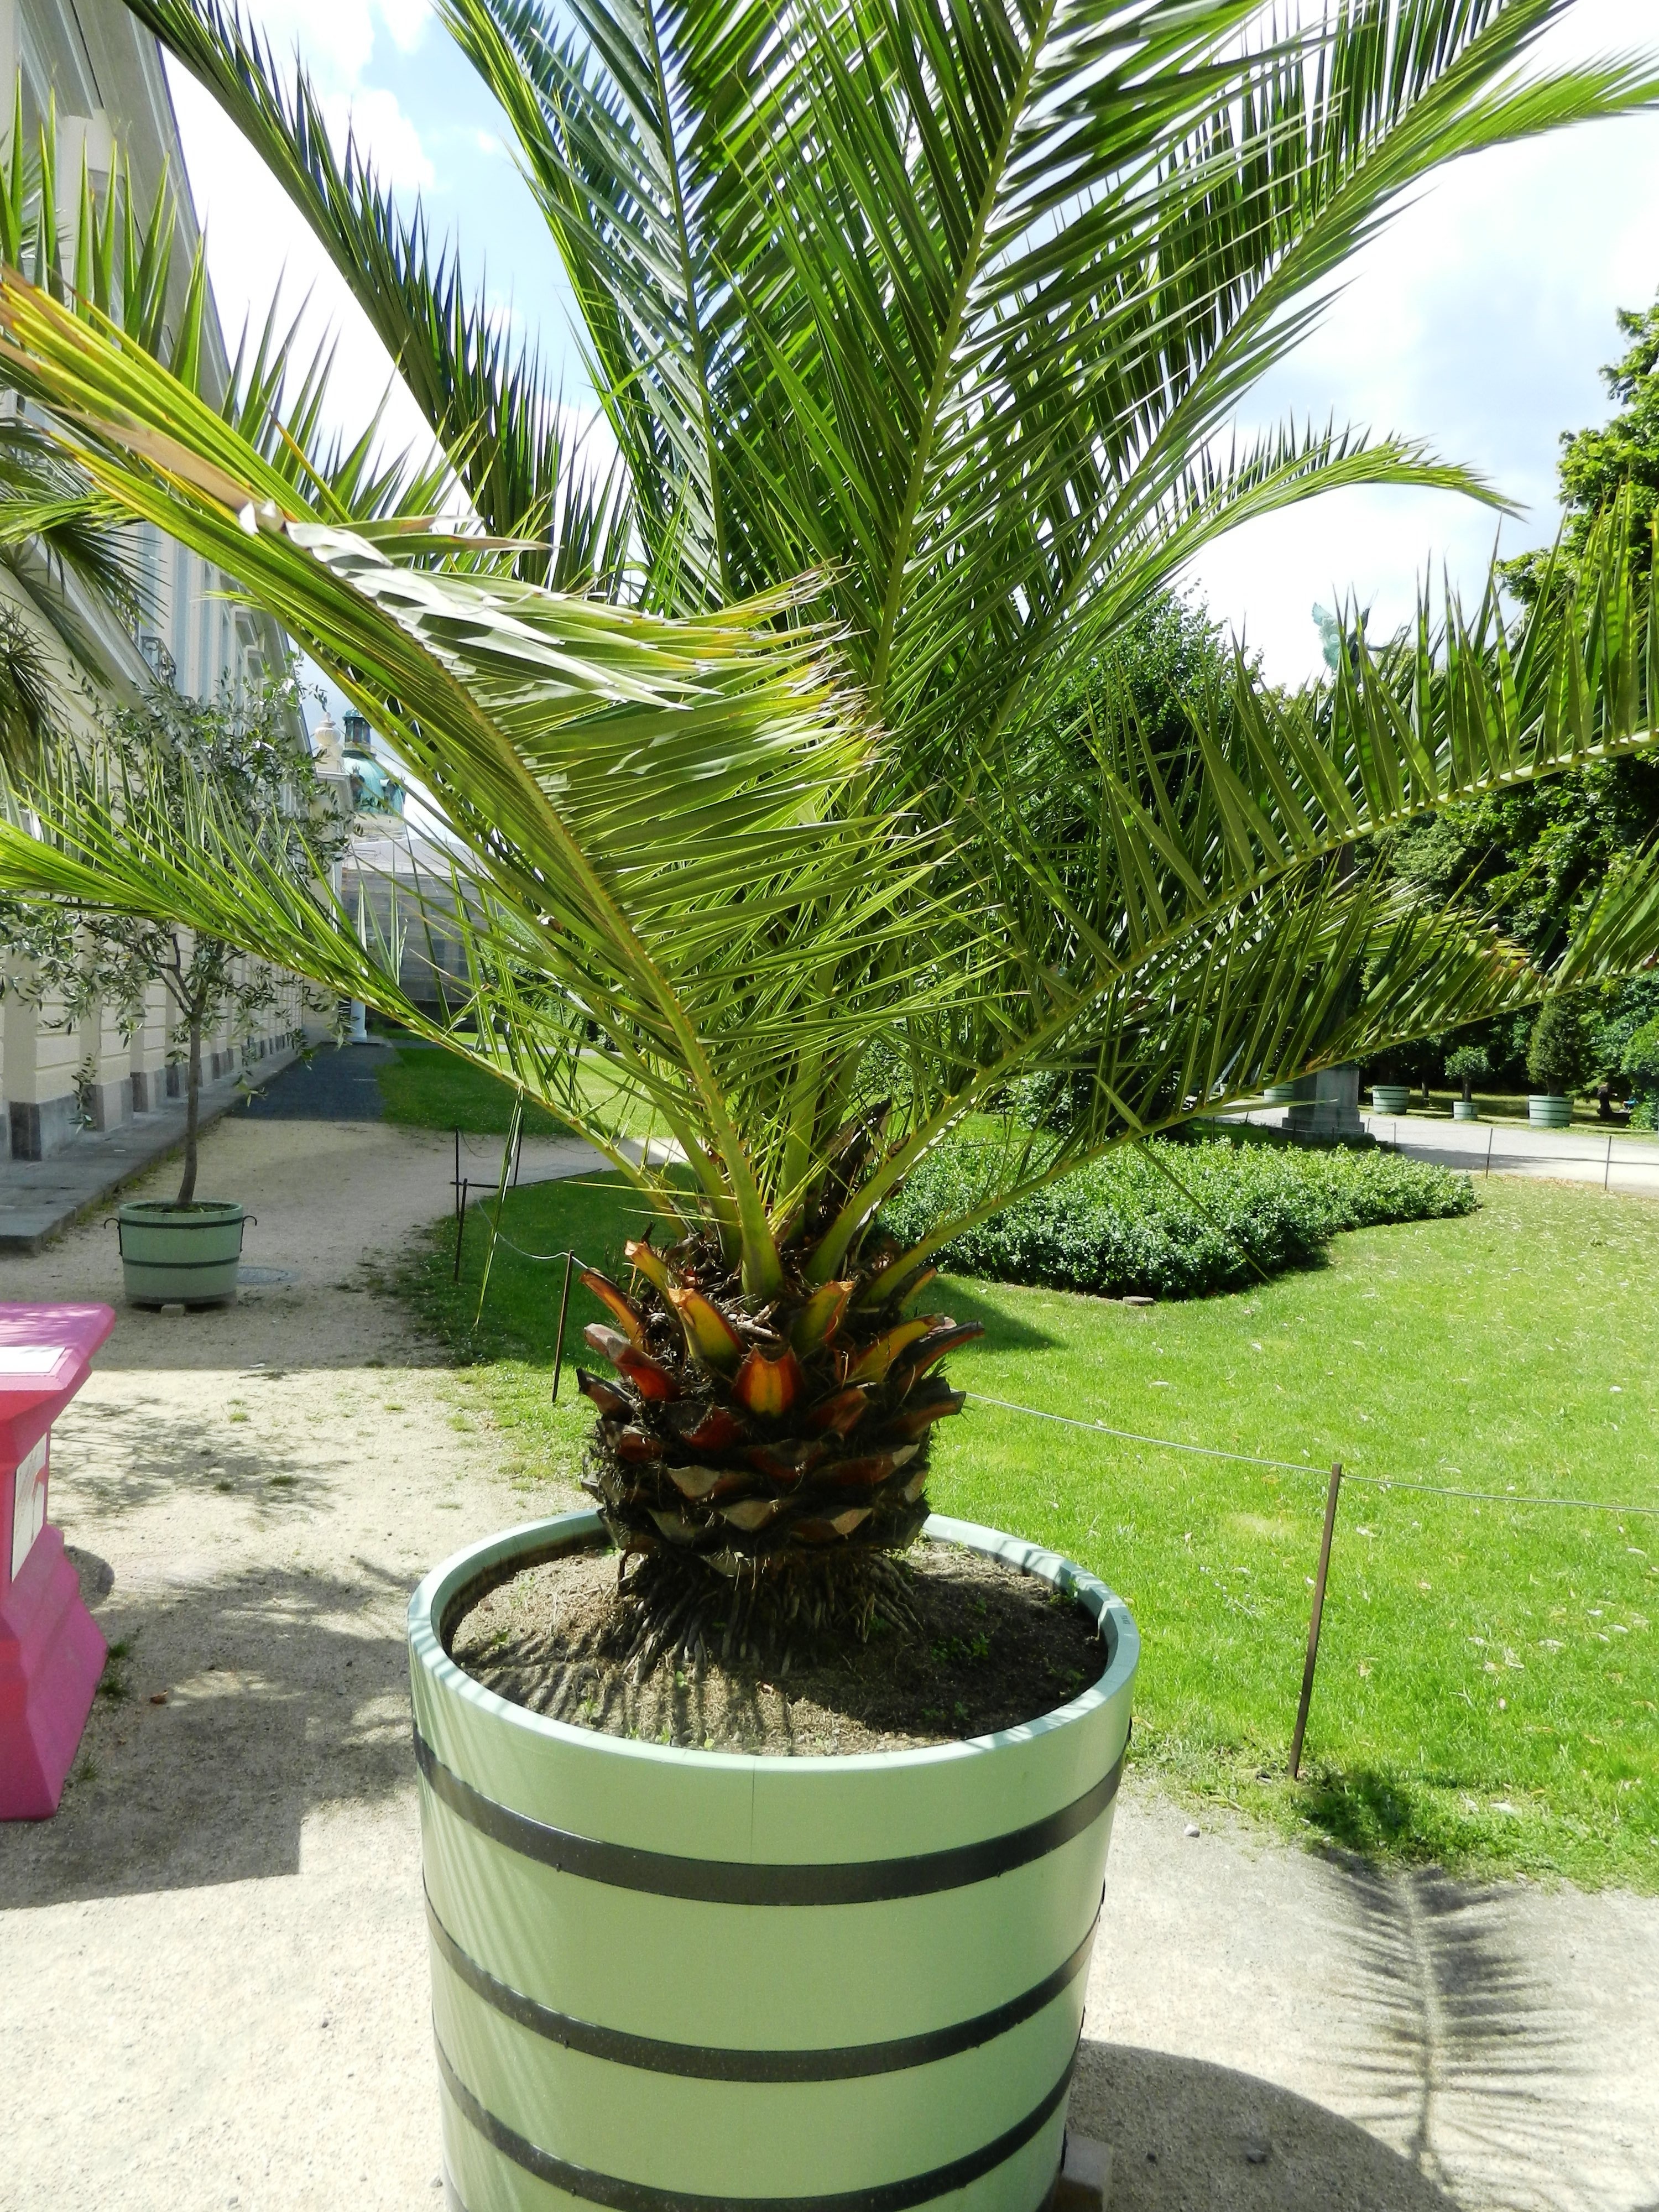
landscape, tree, nature, plant, flower, view, summer, bush, bowl, food, green, produce, park, holiday, botany, garden, houseplant, potted, vegetation, shrubs, flowering plant, exotica, date palm, woody plant, land plant, arecales, palm family